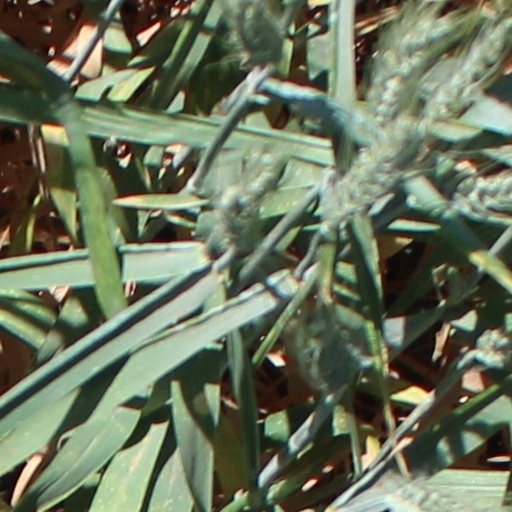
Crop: wheat